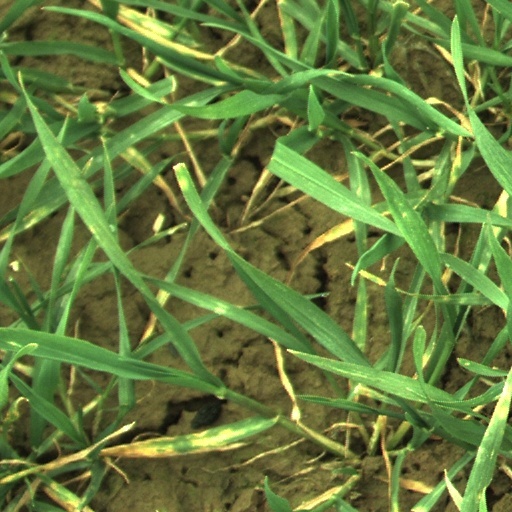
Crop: wheat